Banknotes of Northern Ireland

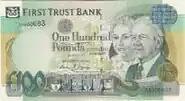
A £100 First Trust Bank note.

First Trust Bank is a subsidiary of the Allied Irish Banks (AIB). AIB was originally formed in 1966 from a merger of a group of smaller banks. Following this merger, banknotes issued by the Provincial Bank of Ireland were reissued with the Allied Irish Banks name. In 1991, AIB merged with TSB Northern Ireland and began trading as the First Trust Bank, and since then, the bank's notes have been issued under the First Trust Bank name.